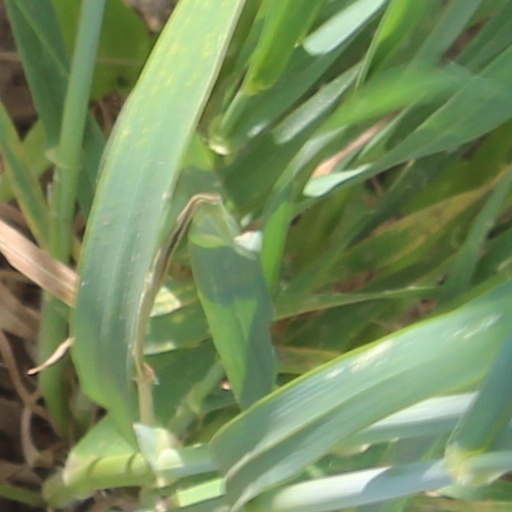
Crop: wheat